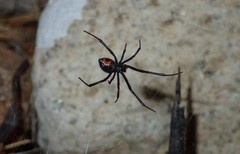
Species: Lactrodectus_hesperus